Emma Cole

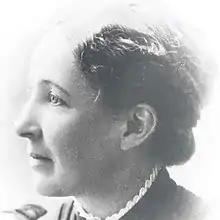

Emma Jane Cole (January 23, 1845 – April 25, 1910) was an American teacher, botanist, and curator, and the author of "Grand Rapids Flora: A Catalogue of the Flowering Plants and Ferns Growing Without Cultivation in the Vicinity of Grand Rapids, Michigan." She was inducted into the Michigan Women's Hall of Fame in 2007.